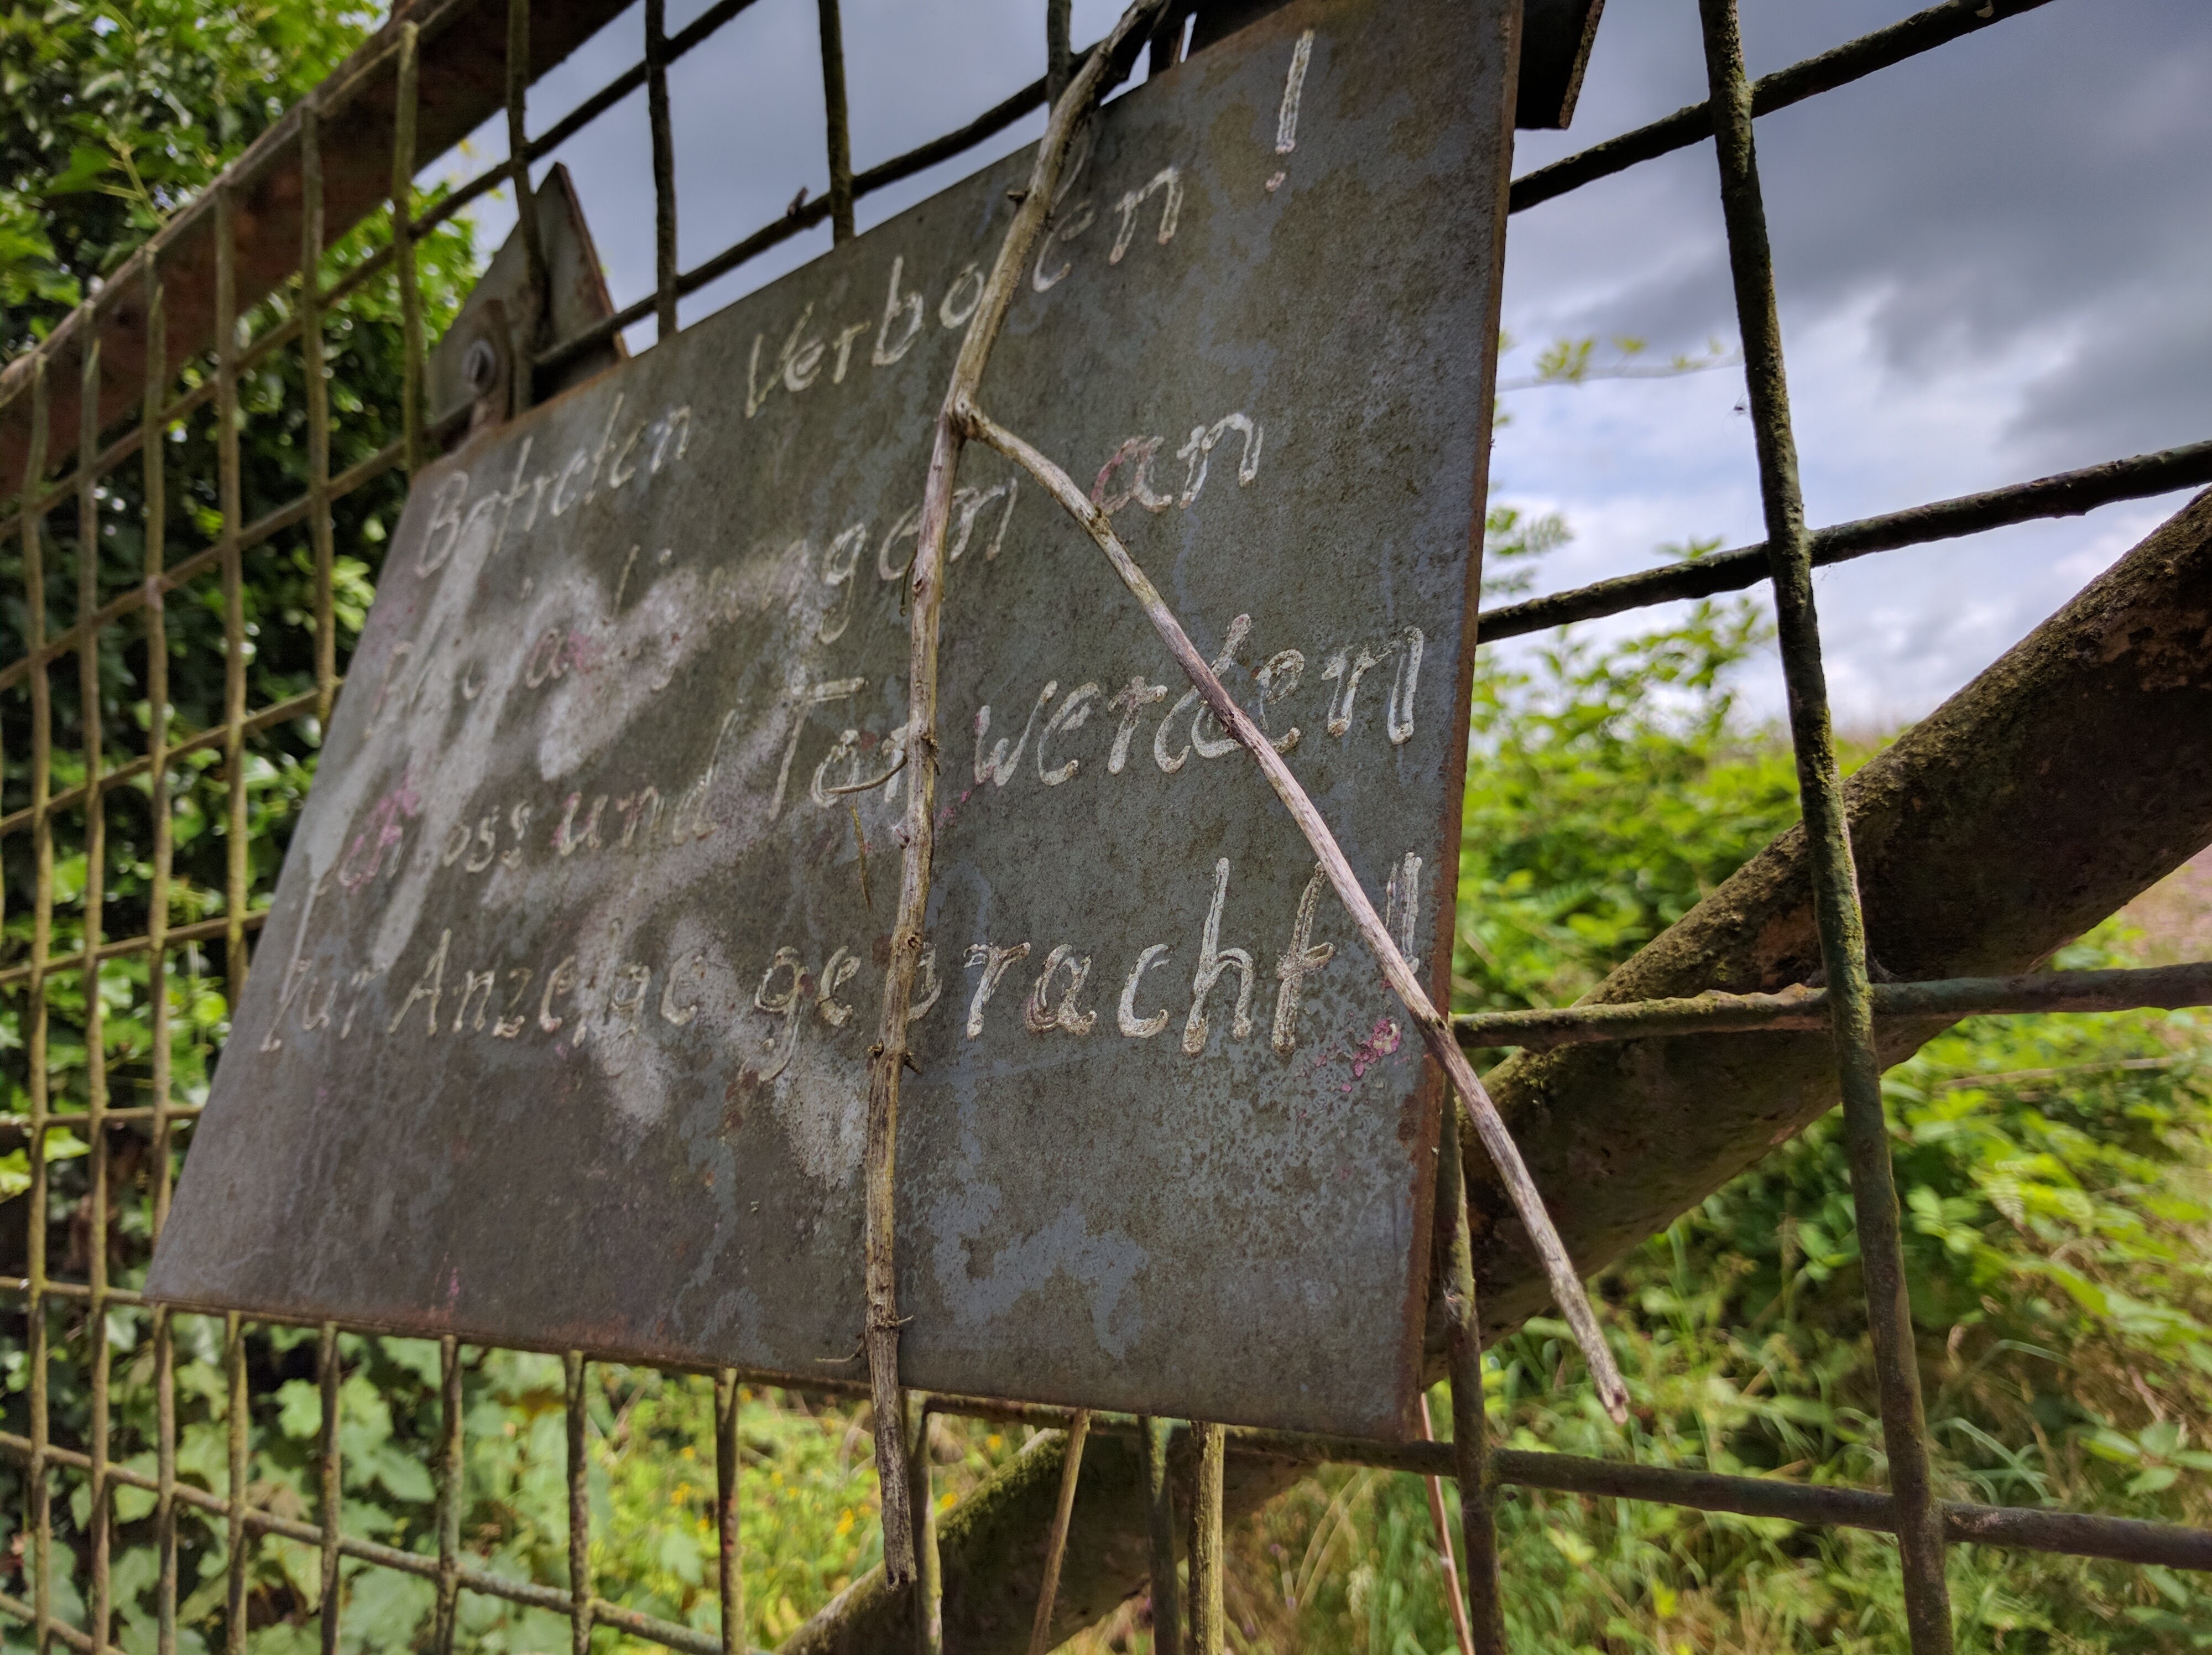
tree, wood